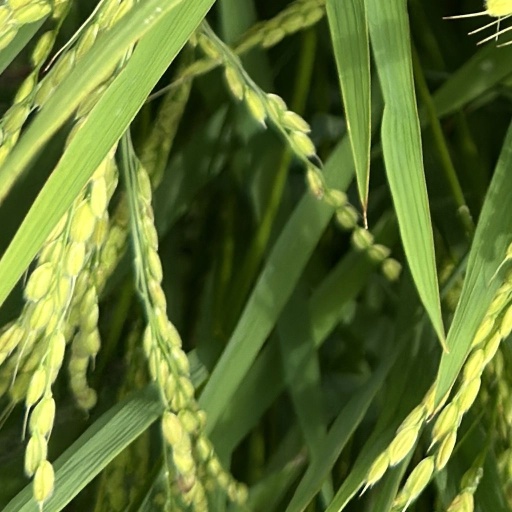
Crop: rice